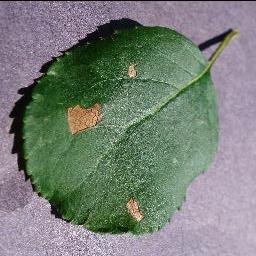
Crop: apple
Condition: black_rot